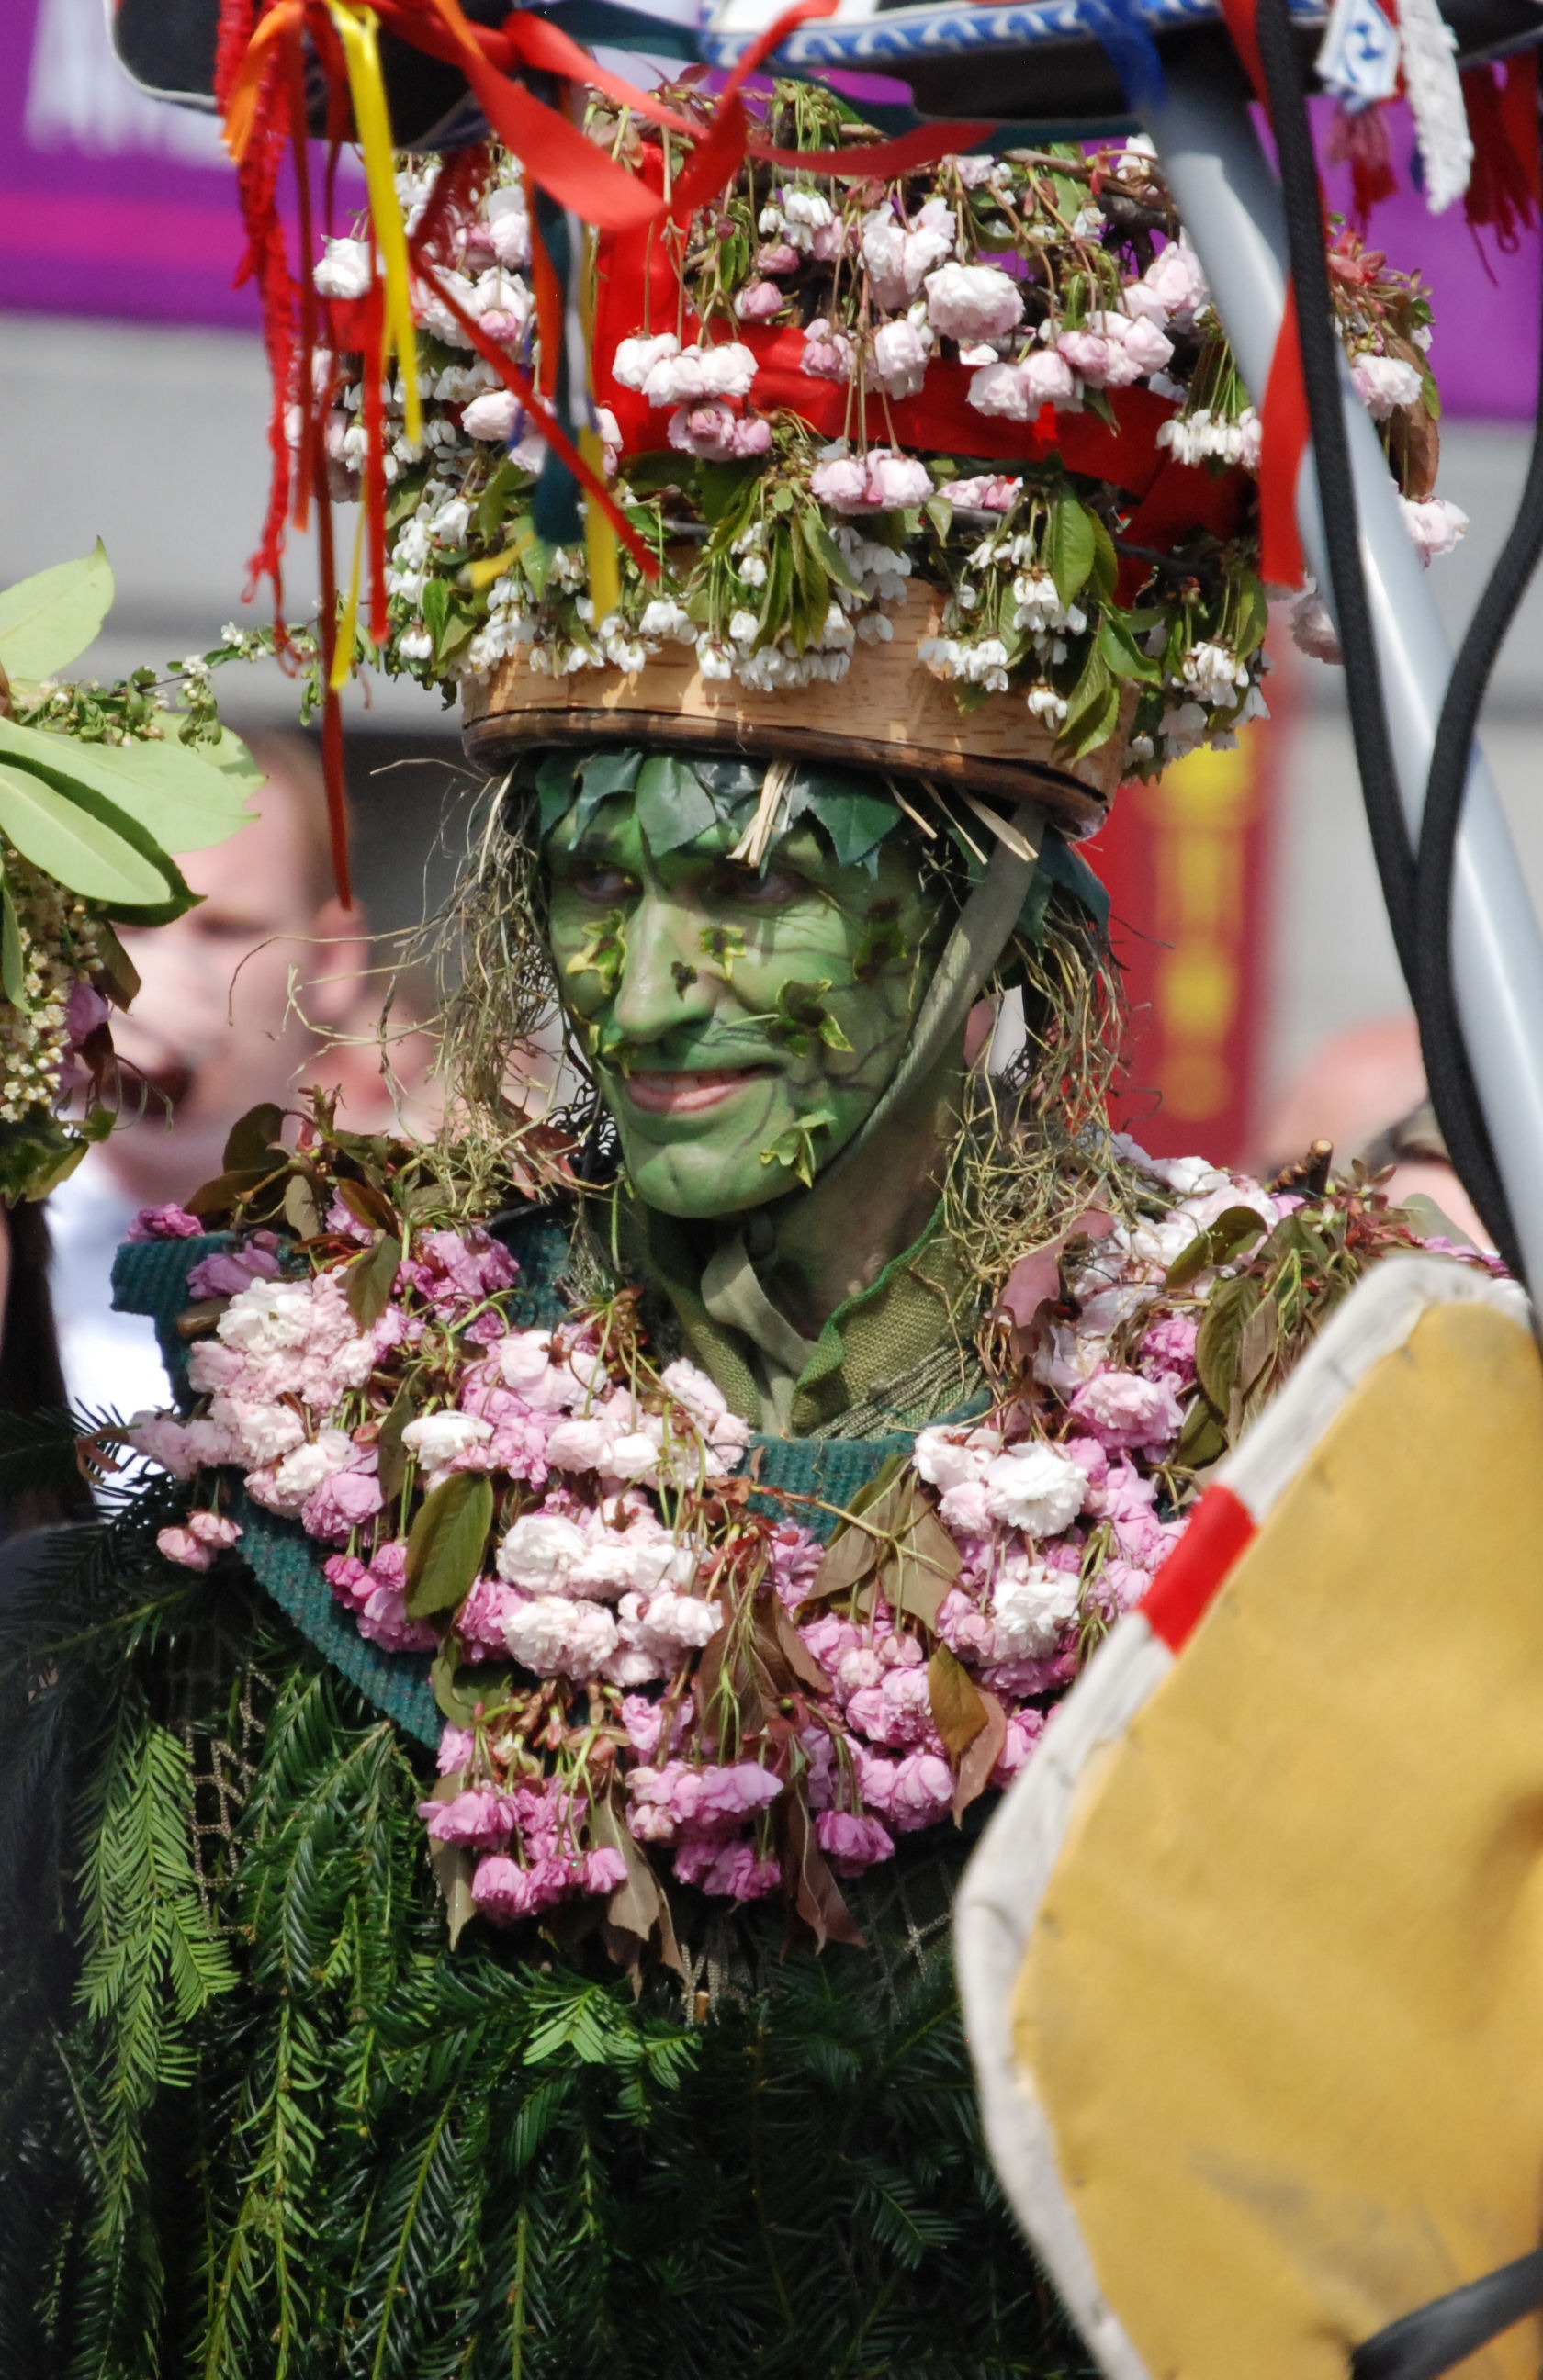
man, flower, male, portrait, carnival, hat, clothing, makeup, flowers, face, festival, event, tradition, costume, green man